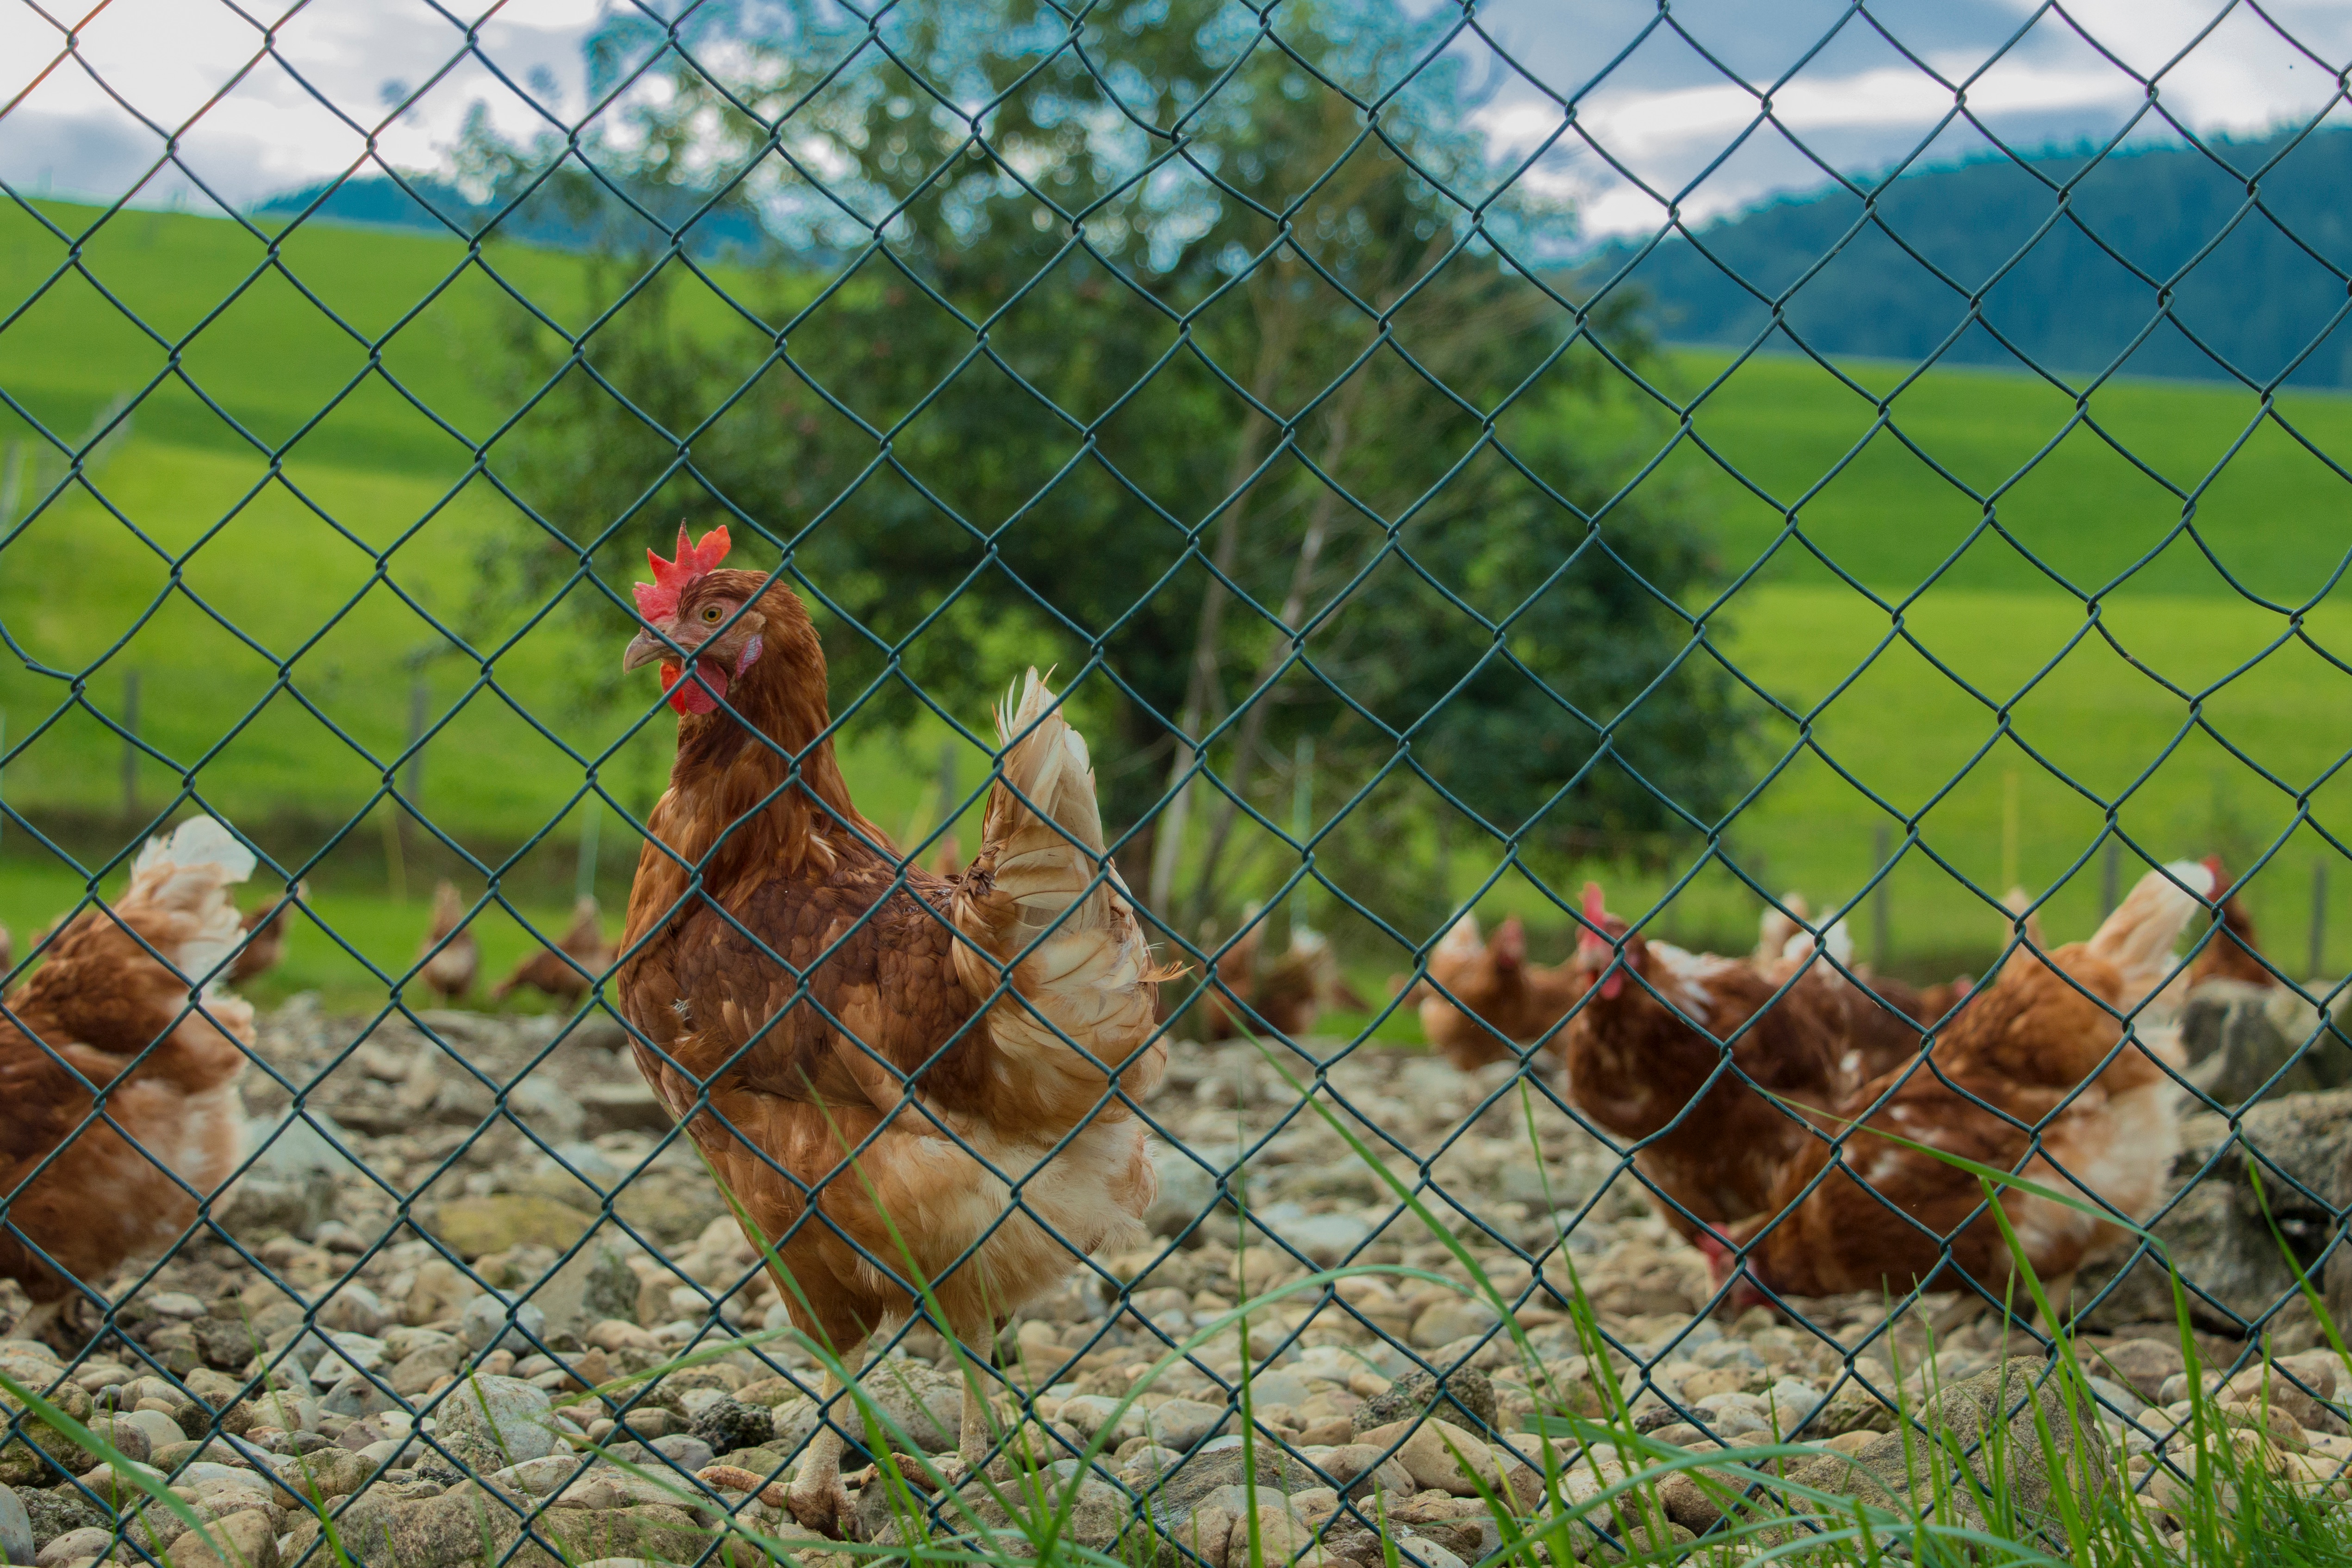
bird, chicken, fowl, fauna, poultry, galliformes, phasianidae